Plaizac

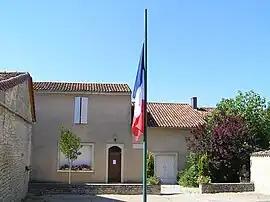
Town hall

Plaizac is a former commune in the Charente department in southwestern France. On 1 January 2016, it was merged into the commune Rouillac.